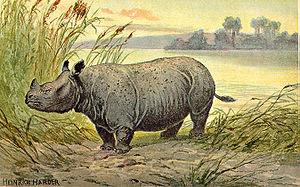
Les rhinocéros sont les mammifères périssodactyles appartenant à la famille des rhinocérotidés. Toutes les espèces de rhinocéros sont actuellement en voie de disparition.
Teleoceras est un genre éteint de rhinocéros brouteurs d'herbe qui a vécu en Amérique du Nord et dans le sud-ouest de la France au Miocène et qui a disparu voici environ 5,3 millions d'années.